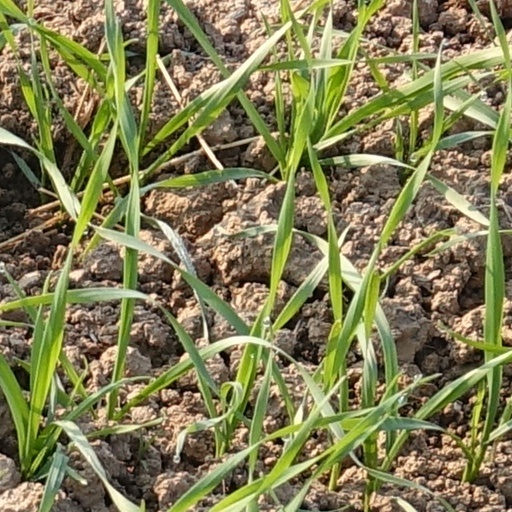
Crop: wheat